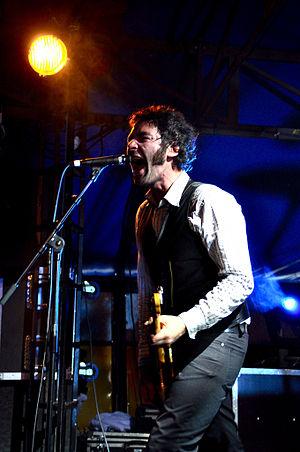
The Craftmen Club est un groupe de rock français originaire de Guingamp, en Bretagne. Fondé en 2000, il éclot deux ans plus tard au festival des Vieilles Charrues ainsi qu'aux Transmusicales de Rennes, avant de se faire connaître en tournée en France et par deux EP. Il a donné, à l'été 2013, un total de plus de 800 concerts.
Le prix musical Produit en Bretagne, dénommé grand prix du disque Produit en Bretagne jusqu'en 2015, est un concours musical annuel organisé par la marque collective Produit en Bretagne depuis 1998. Il concerne les disques autoproduits ou produits par des sociétés installées en Bretagne et est ouvert à tous style musical. Il a pour objectif de mettre en avant la qualité et la diversité de la production musicale en Bretagne. Les albums, classés en plusieurs catégories, sont élus par un jury et par les internautes depuis 2016.